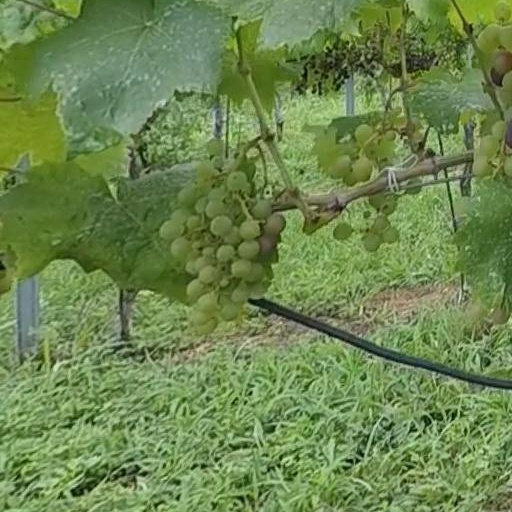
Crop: grape